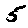
Label: 5